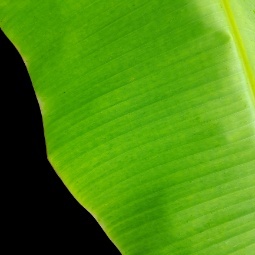
Label: Healthy